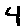
Label: 4